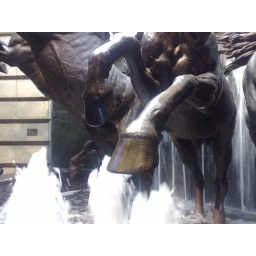
The horse statues at Piccadilly by the old Sogo building